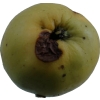
Label: Apple 13